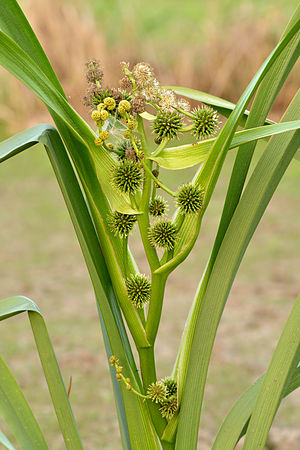
Grenet pindsvineknop
Grenet pindsvineknop er en 30-90 cm høj vandplante, der vokser på lavt vand ved sø- og åbredder. grenet pindsvineknop er karakterart for plantesamfundet Sparganietum erecti.